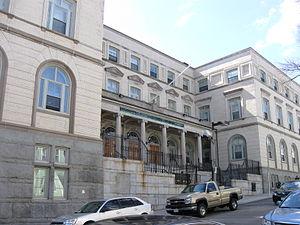
East Boston est un quartier de la ville de Boston, dans l'État du Massachusetts, aux États-Unis. Le quartier a été créé par la connexion de plusieurs îles en utilisant la décharge, et a été annexée par Boston en 1836.Il est séparé du reste de la cité par le port de Boston. Il est bordé par les villes de Winthrop, Revere et Chelsea. L'aéroport international Logan de Boston se trouve dans le quartier d'East Boston. Le quartier a longtemps fourni un point d'entrée pour les derniers immigrants irlandais, juifs russes, puis les Italiens qui furent en alternance le groupe dominant. Des années 1990 jusqu'au début du millénaire, les immigrants latino-américains se sont installés à East Boston. Au cours des dernières années, East Boston est devenue le territoire d'une vague de jeunes professionnels qui cherchent des résidence à Boston en copropriété récemment rénovées dans Jeffries Point, Maverick Square, et sur le front de mer dans le district historique d'Eagle Hill.